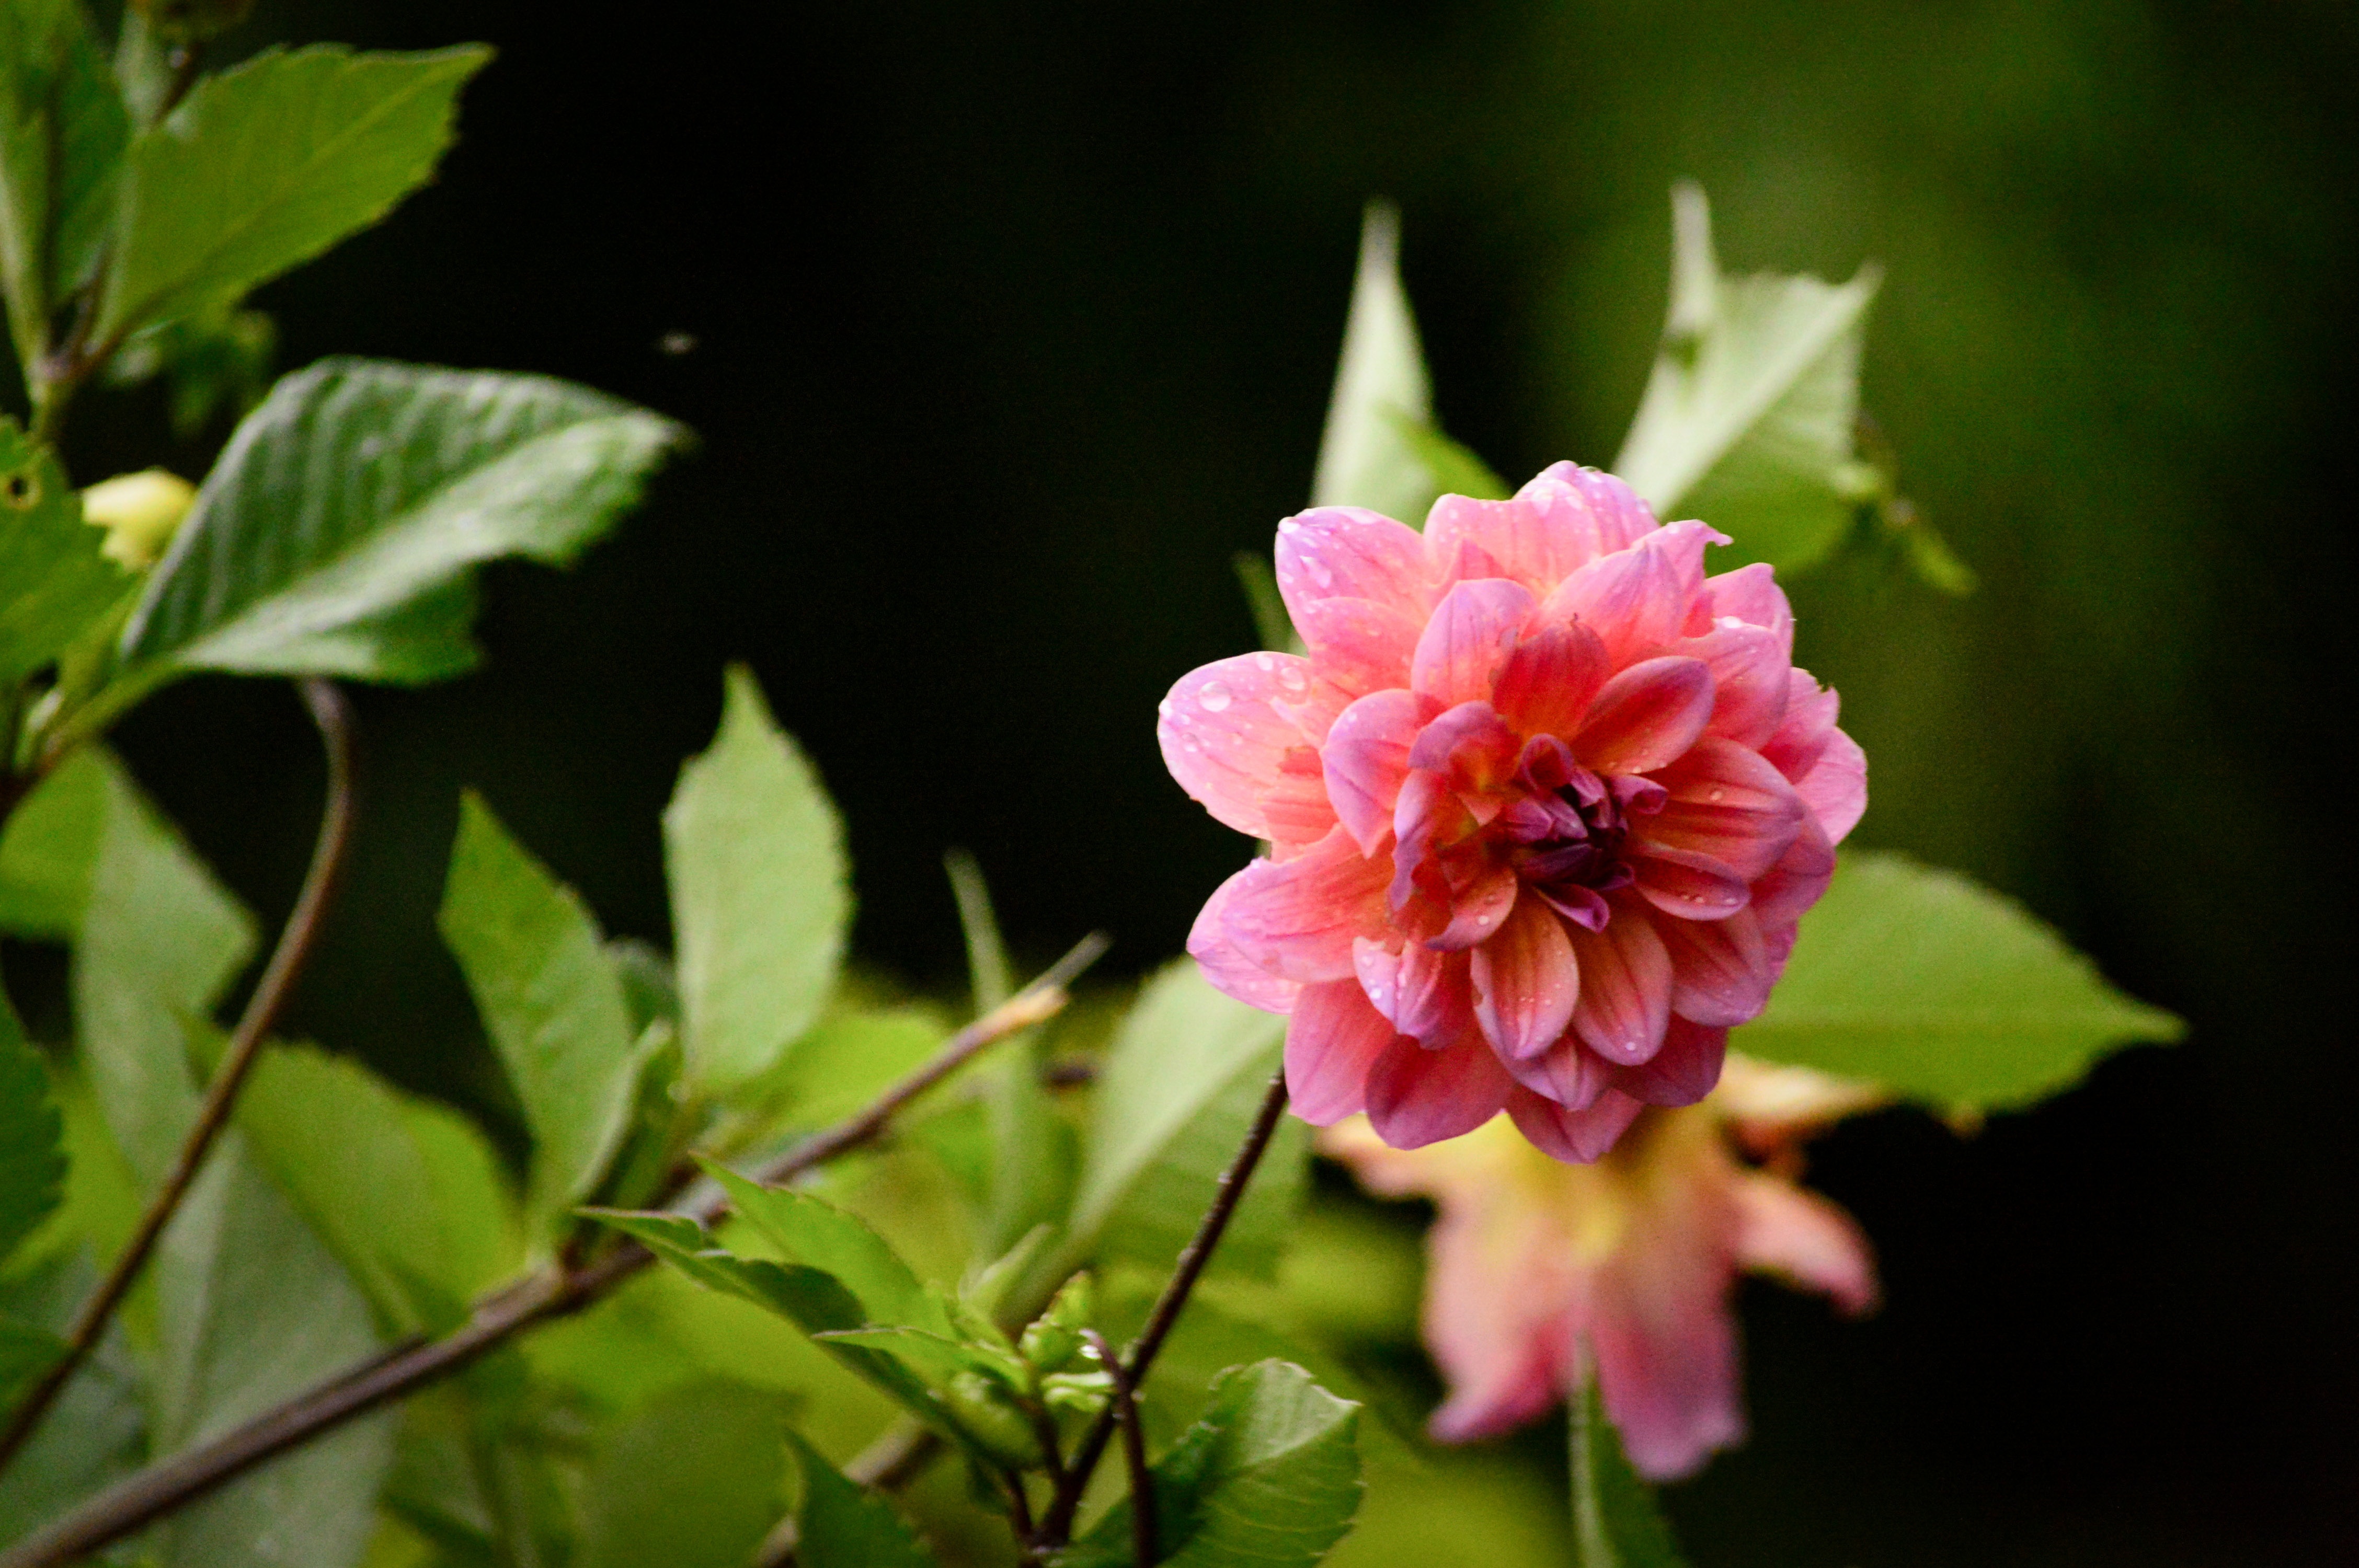
blossom, plant, leaf, flower, petal, rose, botany, flora, shrub, macro photography, flowering plant, land plant